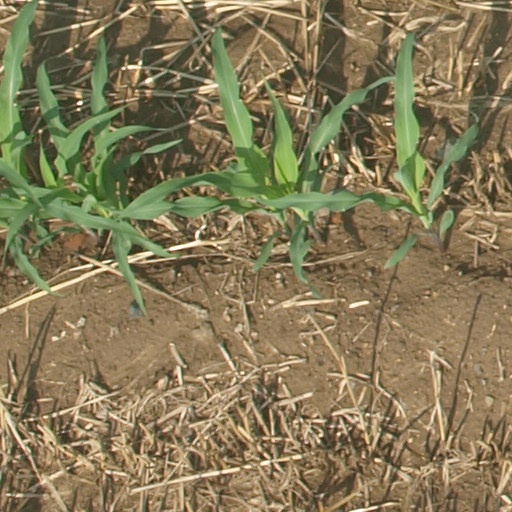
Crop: maize; corn